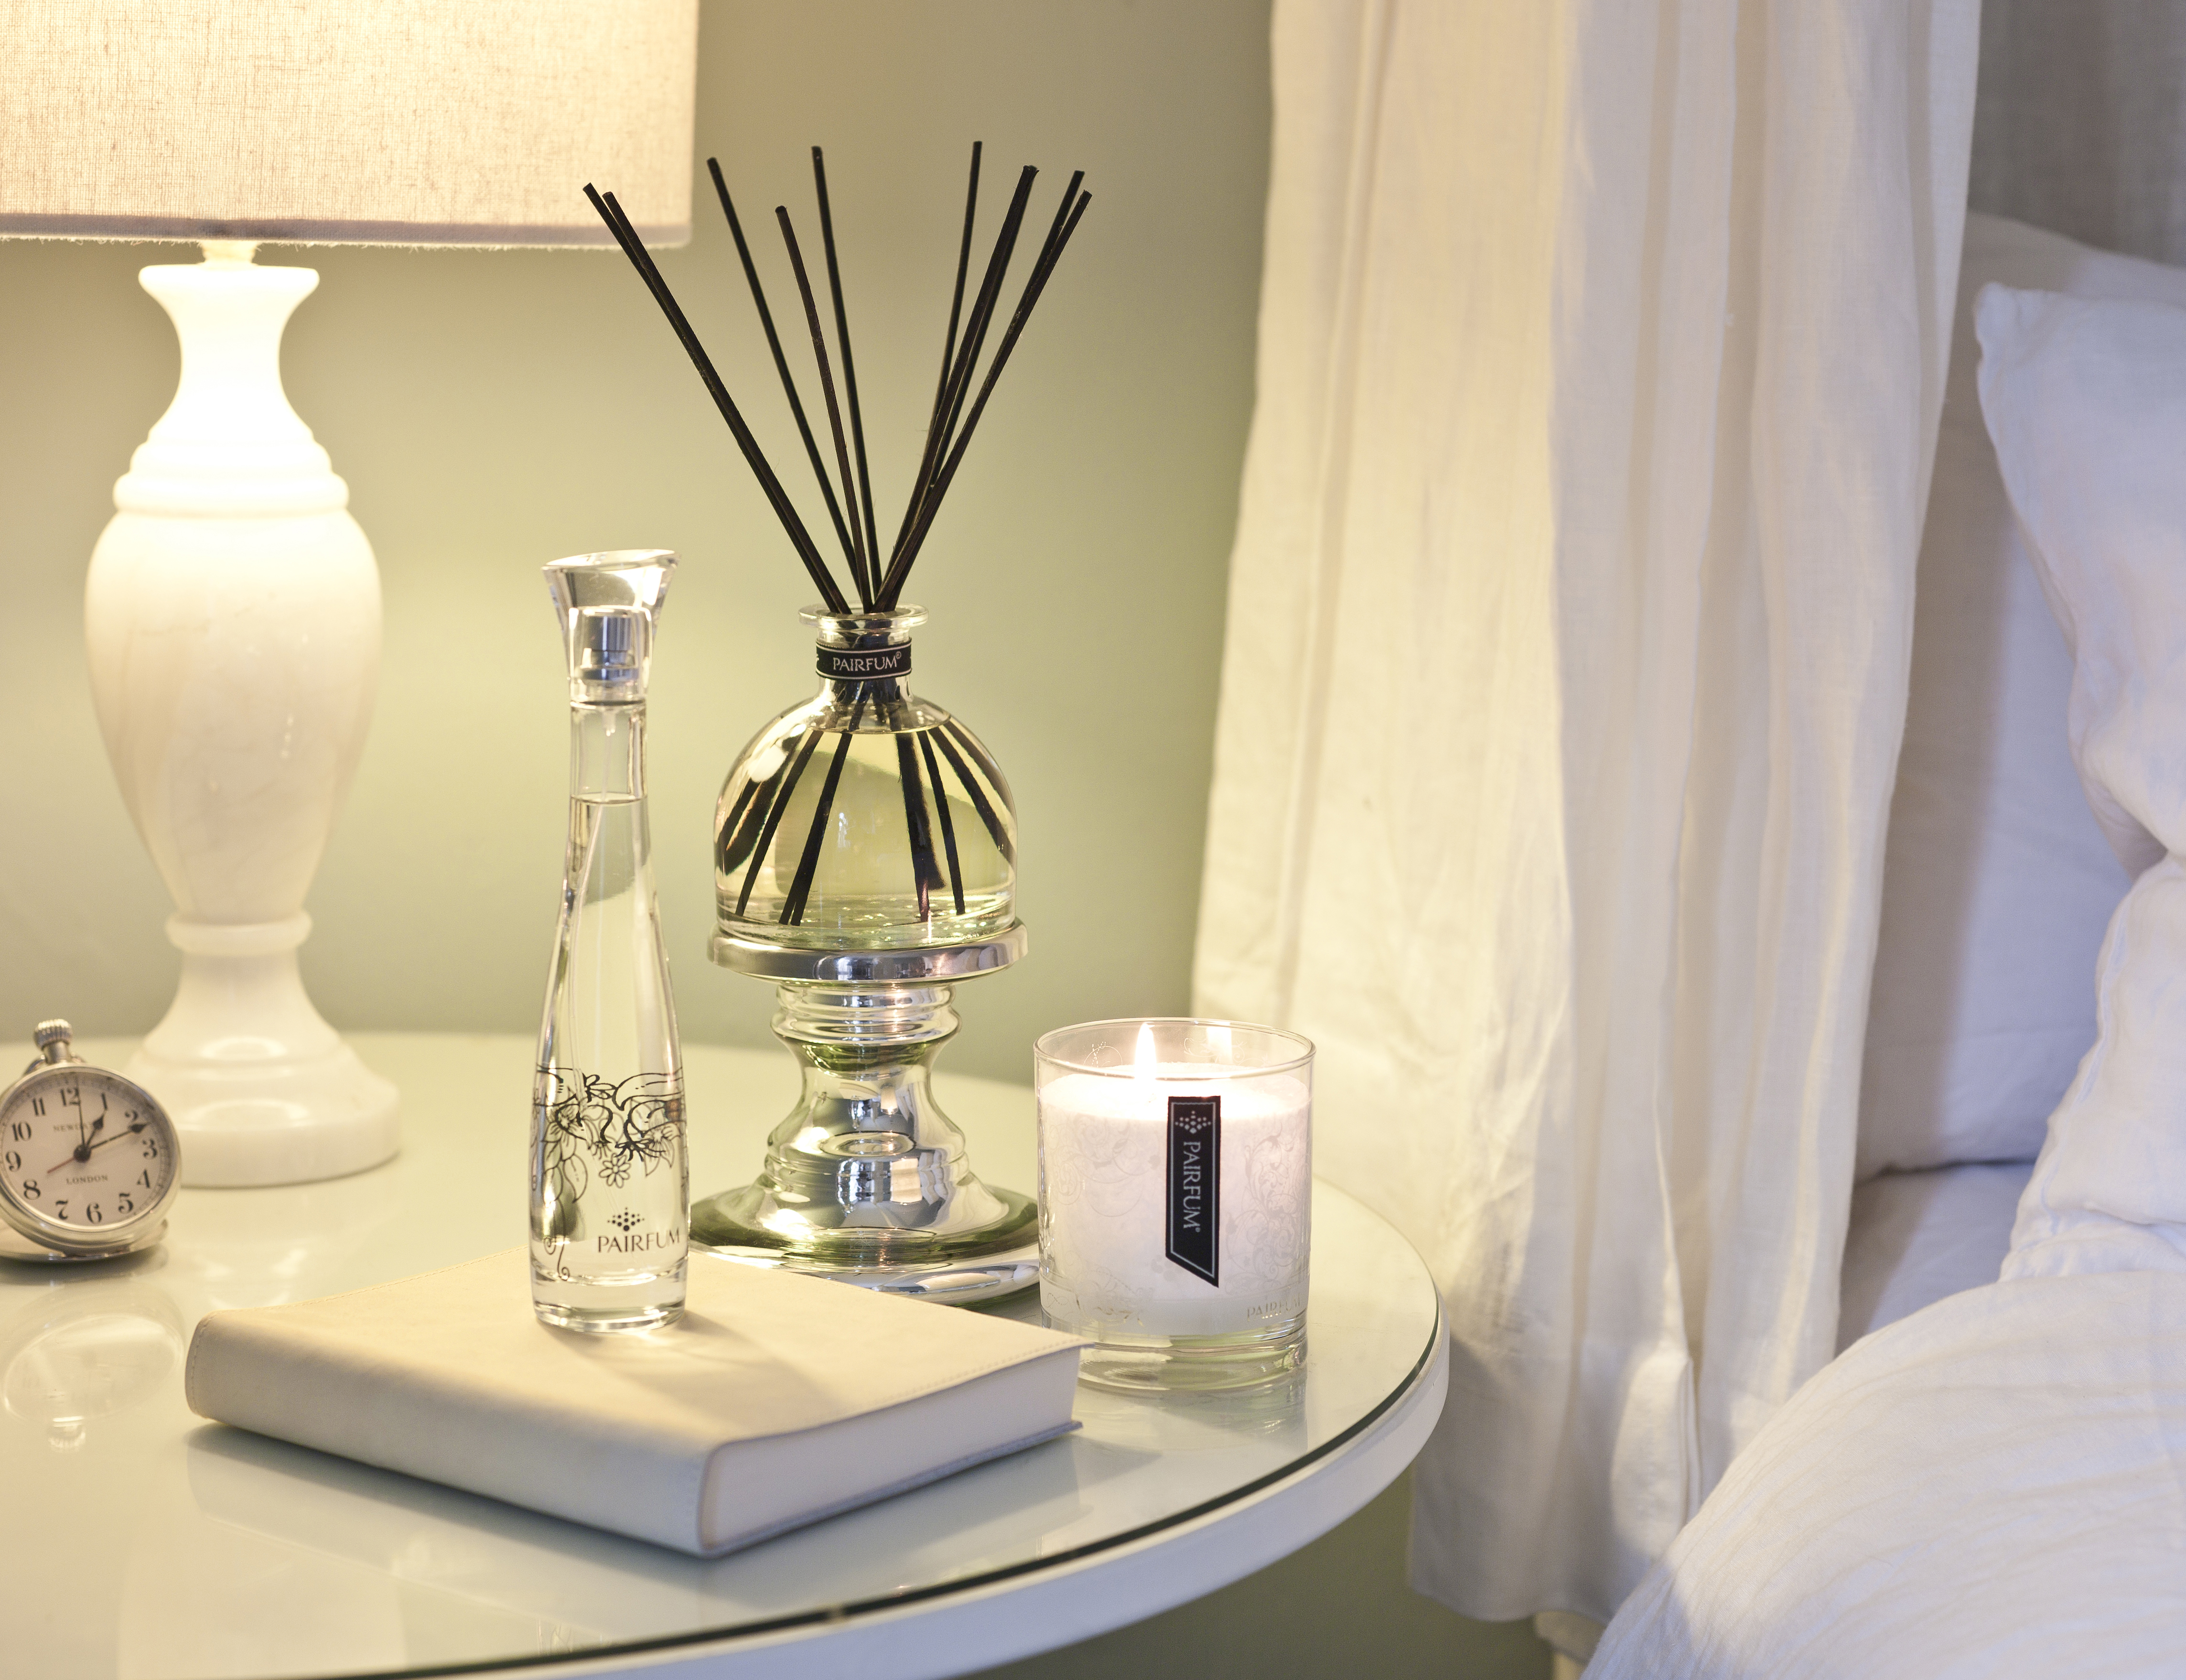
scented, scent, fragrance, fragranced, perfume, perfumed, fragrant, bedroom, Pairfum, candle, reed diffuser, spray, home, room, linen, fabric, natural, light, organic, pillow, lavender, sleep, table, interior design, furniture, tap, still life photography, ceramic